Steve Morrison (American football)

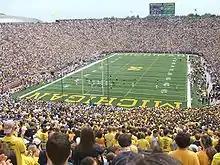
Morrison holds the total tackles record for Michigan Stadium.

After attending Brother Rice High School in Bloomfield Hills, Michigan, his college decision eventually came down to a choice between Michigan and Michigan State University. He was part of a highly touted Michigan recruiting class that was ranked fourth in the nation and that included five of the top twelve players in the state and seven of the top twelve regional players. He spent five years at the University of Michigan where he anchored the defense as an inside linebacker. In 1990, he was the first true freshman to start on defense since 1987. In his 1991 debut for Michigan against the Boston College Eagles, he opposed former Brother Rice teammate Pete Mitchell, who was appearing in his first game. On Mitchell's first career catch, Morrison was warned for making a late hit against Mitchell. A total of seven Brother Rice alumni played in the game. He became a rare five-year varsity letter winner while wearing #36 for the Michigan Wolverines football program from 1990 to 1994, He was mentored by 1991 Butkus Award winner Erick Anderson. He helped the 1990 three-peat Big Ten Conference Champions defend their title for a total of five consecutive conference championships ending in 1992. The 1991 and 1992 teams went to the Rose Bowl. During the 1992 season, he replaced Anderson, who had led Michigan in tackles four consecutive seasons, as the defensive signal caller. He was named the Big Ten Defensive Player of the Week after making 15 tackles against Purdue Boilermakers on October 31, 1992. He was named the 1992 winner of The Roger Zatkoff Award as the team's best linebacker.